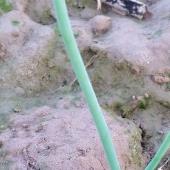
Crop: Onion
Condition: healthy-leaf